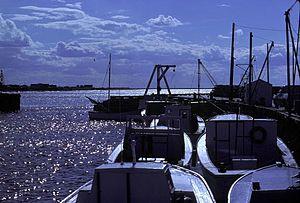
Escuminac est un village du comté de Northumberland, à l'est de la province canadienne du Nouveau-Brunswick. Le village a le statut de DSL.